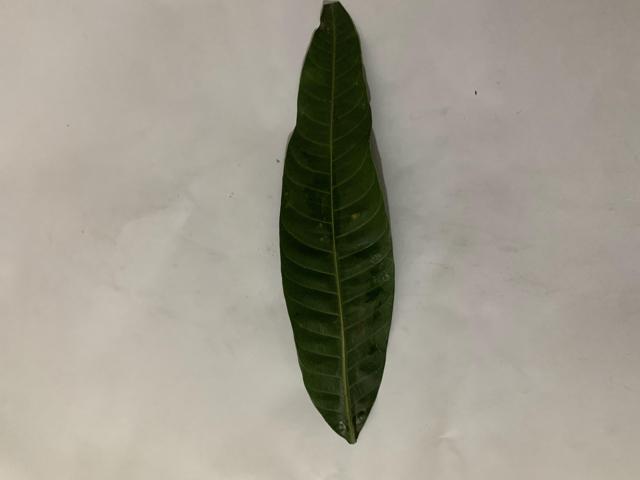
Mango leaf variety: Banana